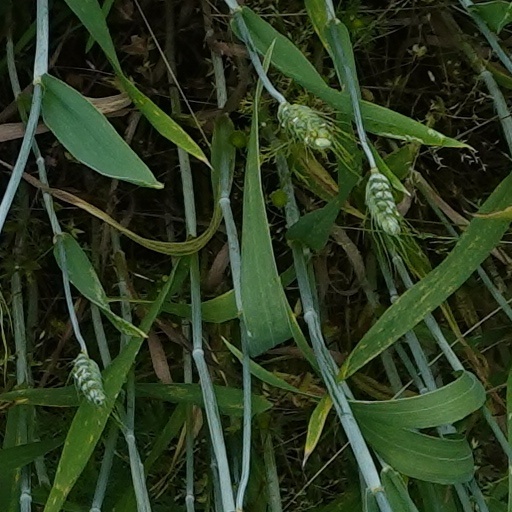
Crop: wheat